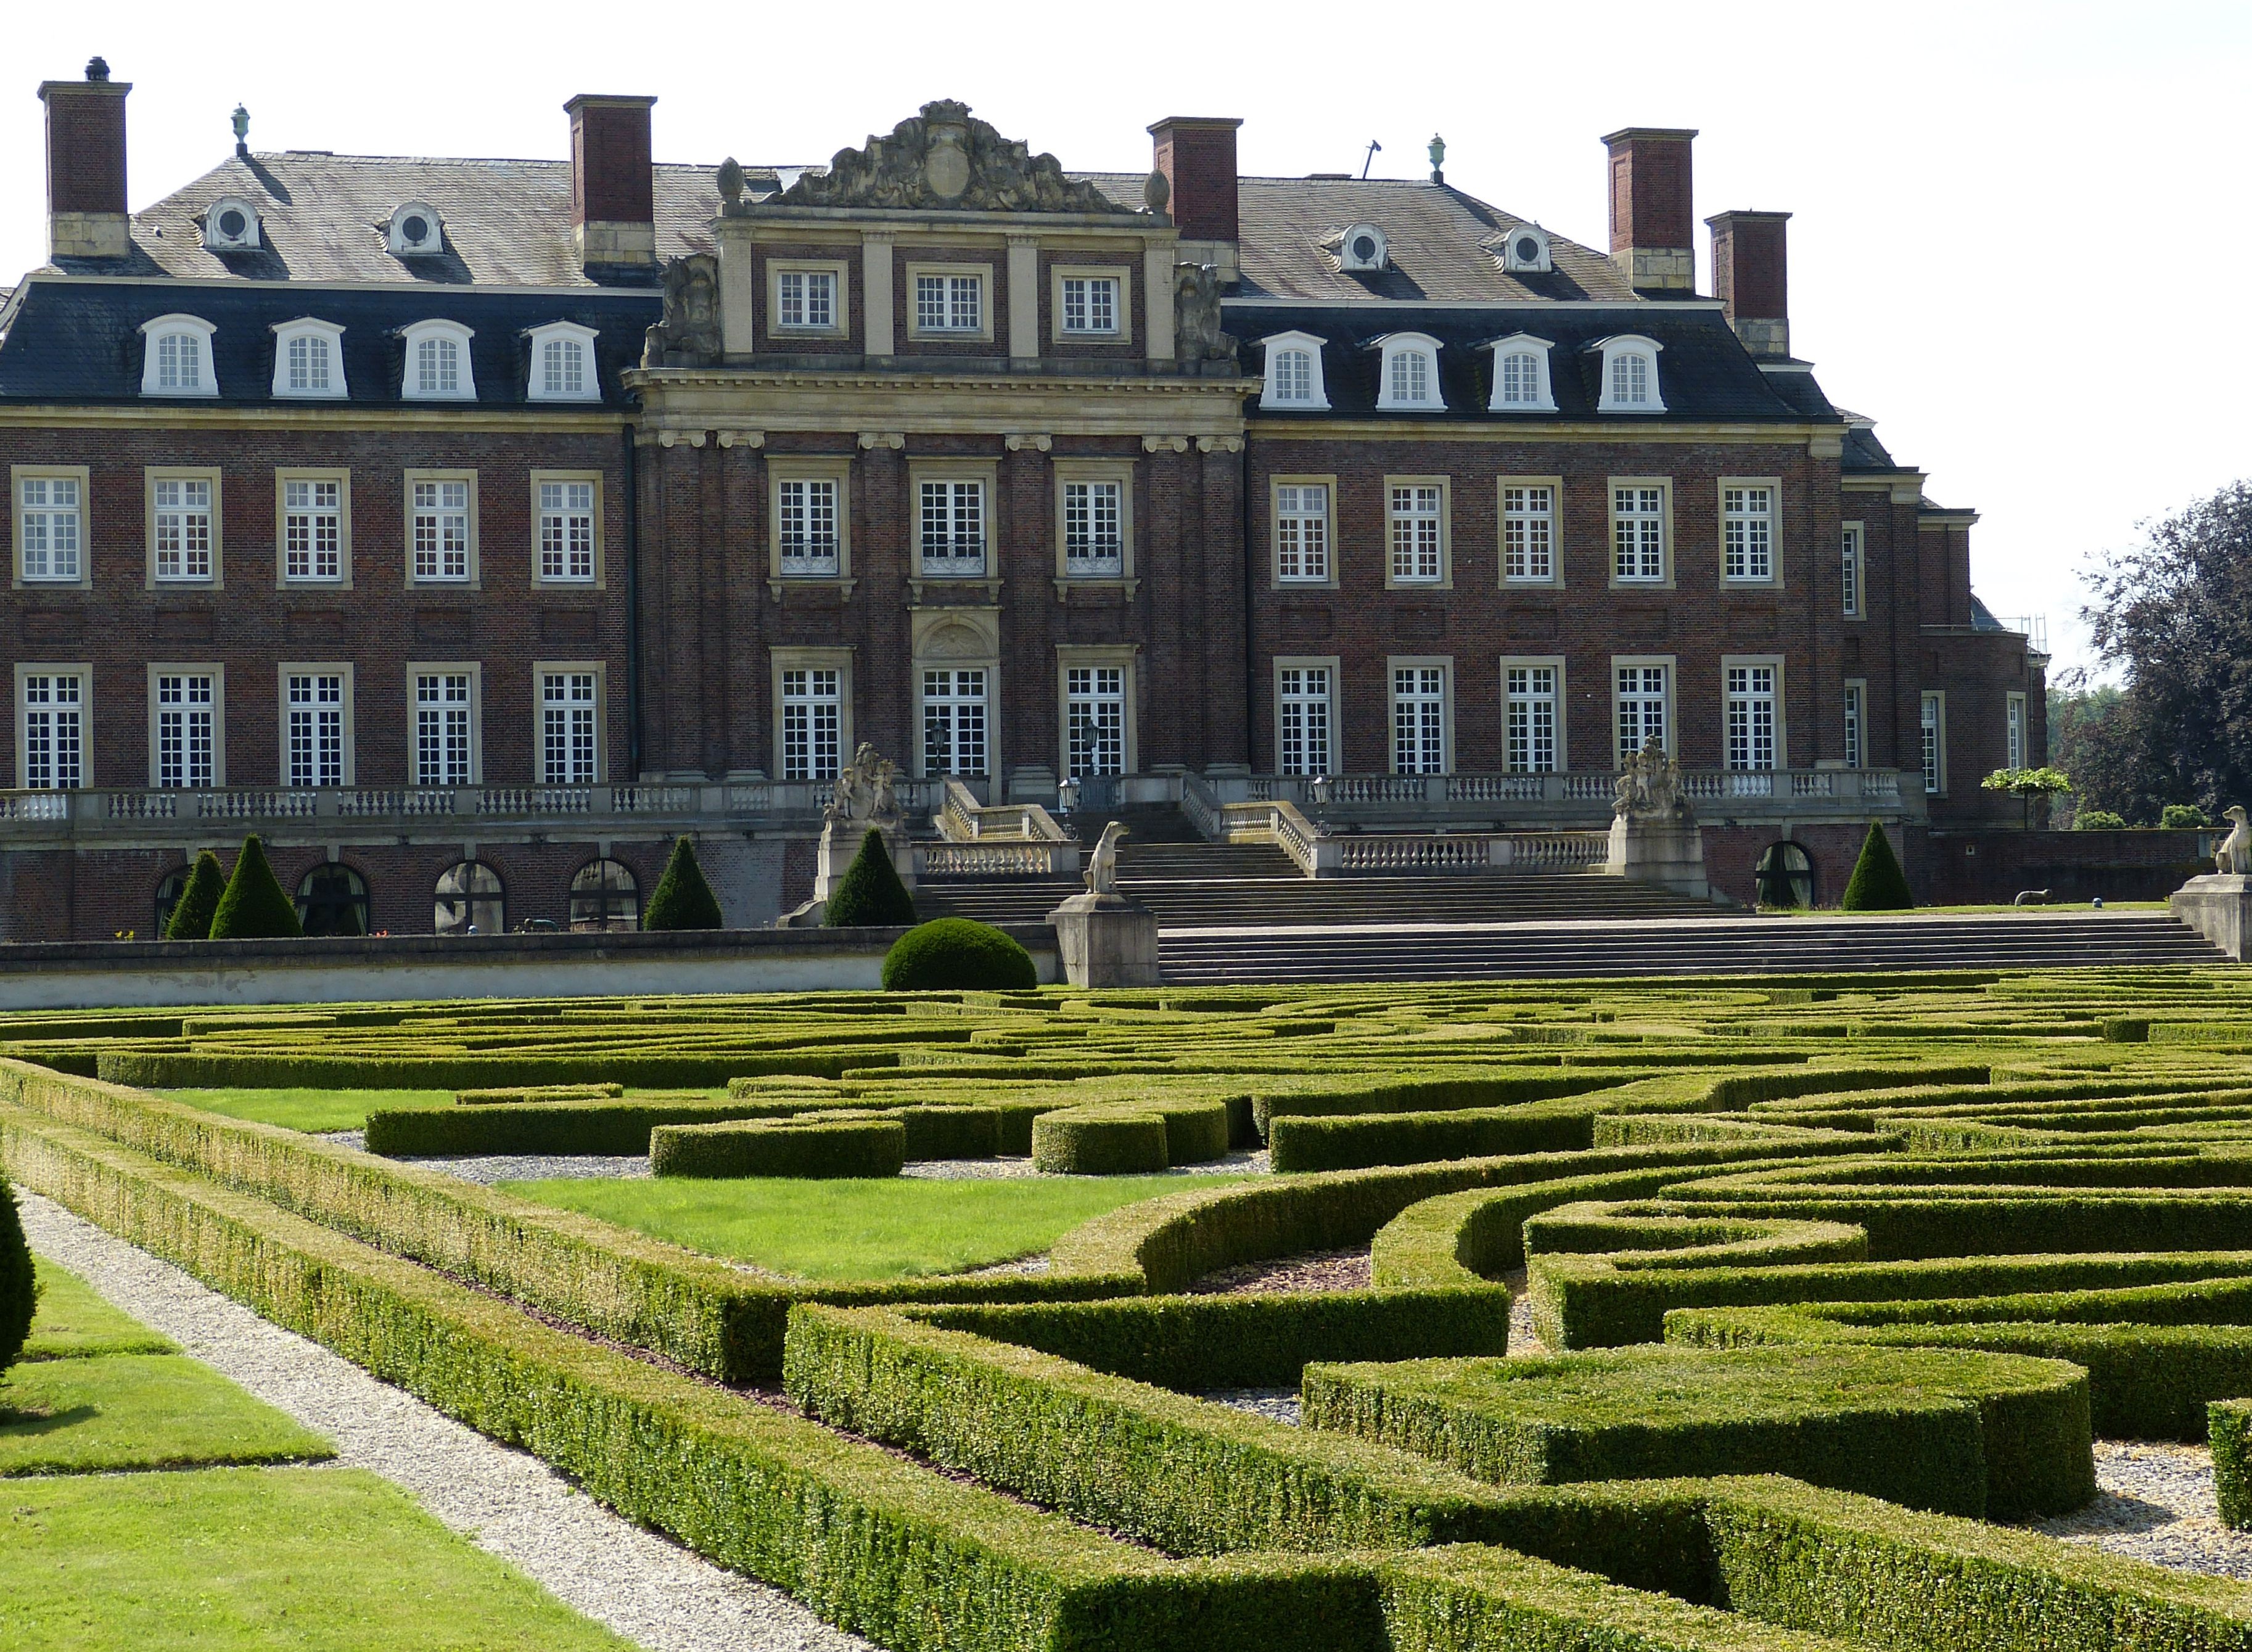
lawn, mansion, building, chateau, palace, park, castle, facade, property, garden, university, estate, historically, baroque, neighbourhood, manor house, schlossgarten, m nsterland, stately home, moated castle, north churches, landscaped garden, residential area